Song Wan (poet)

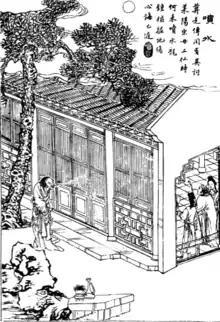
19th-century illustration of "Squirting" from Xiangzhu liaozhai zhiyi tuyong (Liaozhai Zhiyi with commentary and illustrations; 1886)

A year after moving to Sichuan, in 1673, rebels led by Ming general Wu Sangui seized the capital Chengdu; Song, after being informed of this, "died of panic and fright". He was aged 59.